Julia Görges

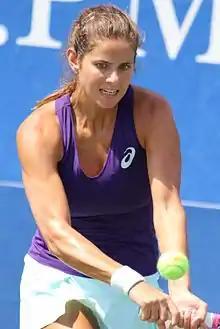
Görges at the 2016 US Open

At Roland Garros, Görges was seeded 25th. She reached the third round, beating Lucie Hradecká and Heather Watson along the way. She lost in the third round to Arantxa Rus, ending the match with two double faults. At the end of the third set Görges complained about the light, which was dismissed by the head supervisor. After this she asked for a medical time-out and asked again to suspend the match, which again was denied by the umpire. In the women's doubles, she lost in the first round with her partner Samantha Stosur.